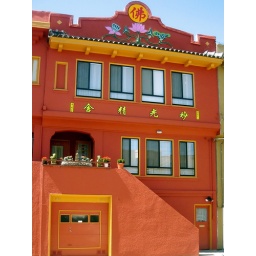
On our Sunday walk, I saw this colorful house in the Sunset.